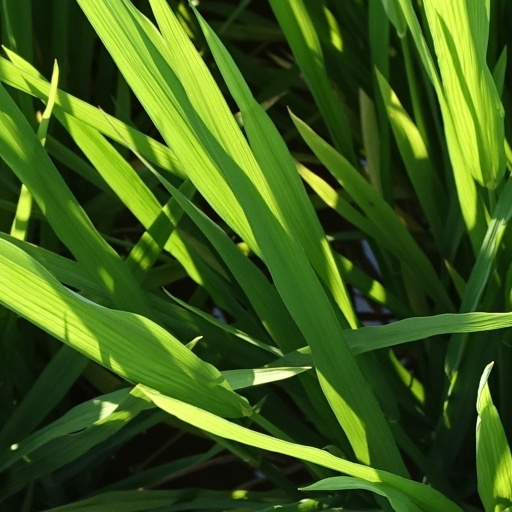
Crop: rice